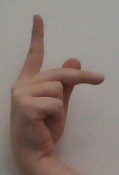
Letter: dha